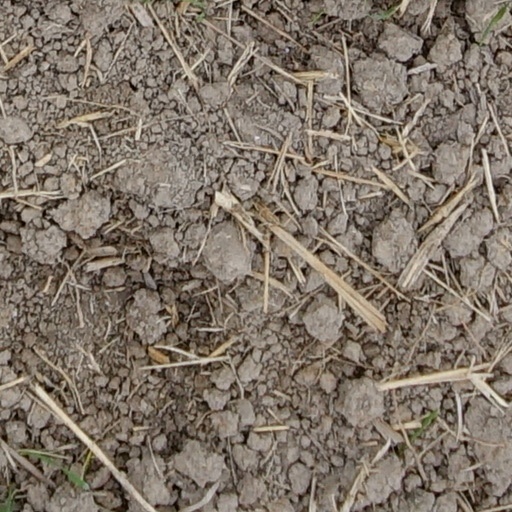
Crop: wheat